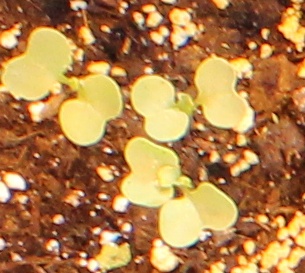
Label: Canola